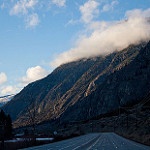
Scene: Outdoor